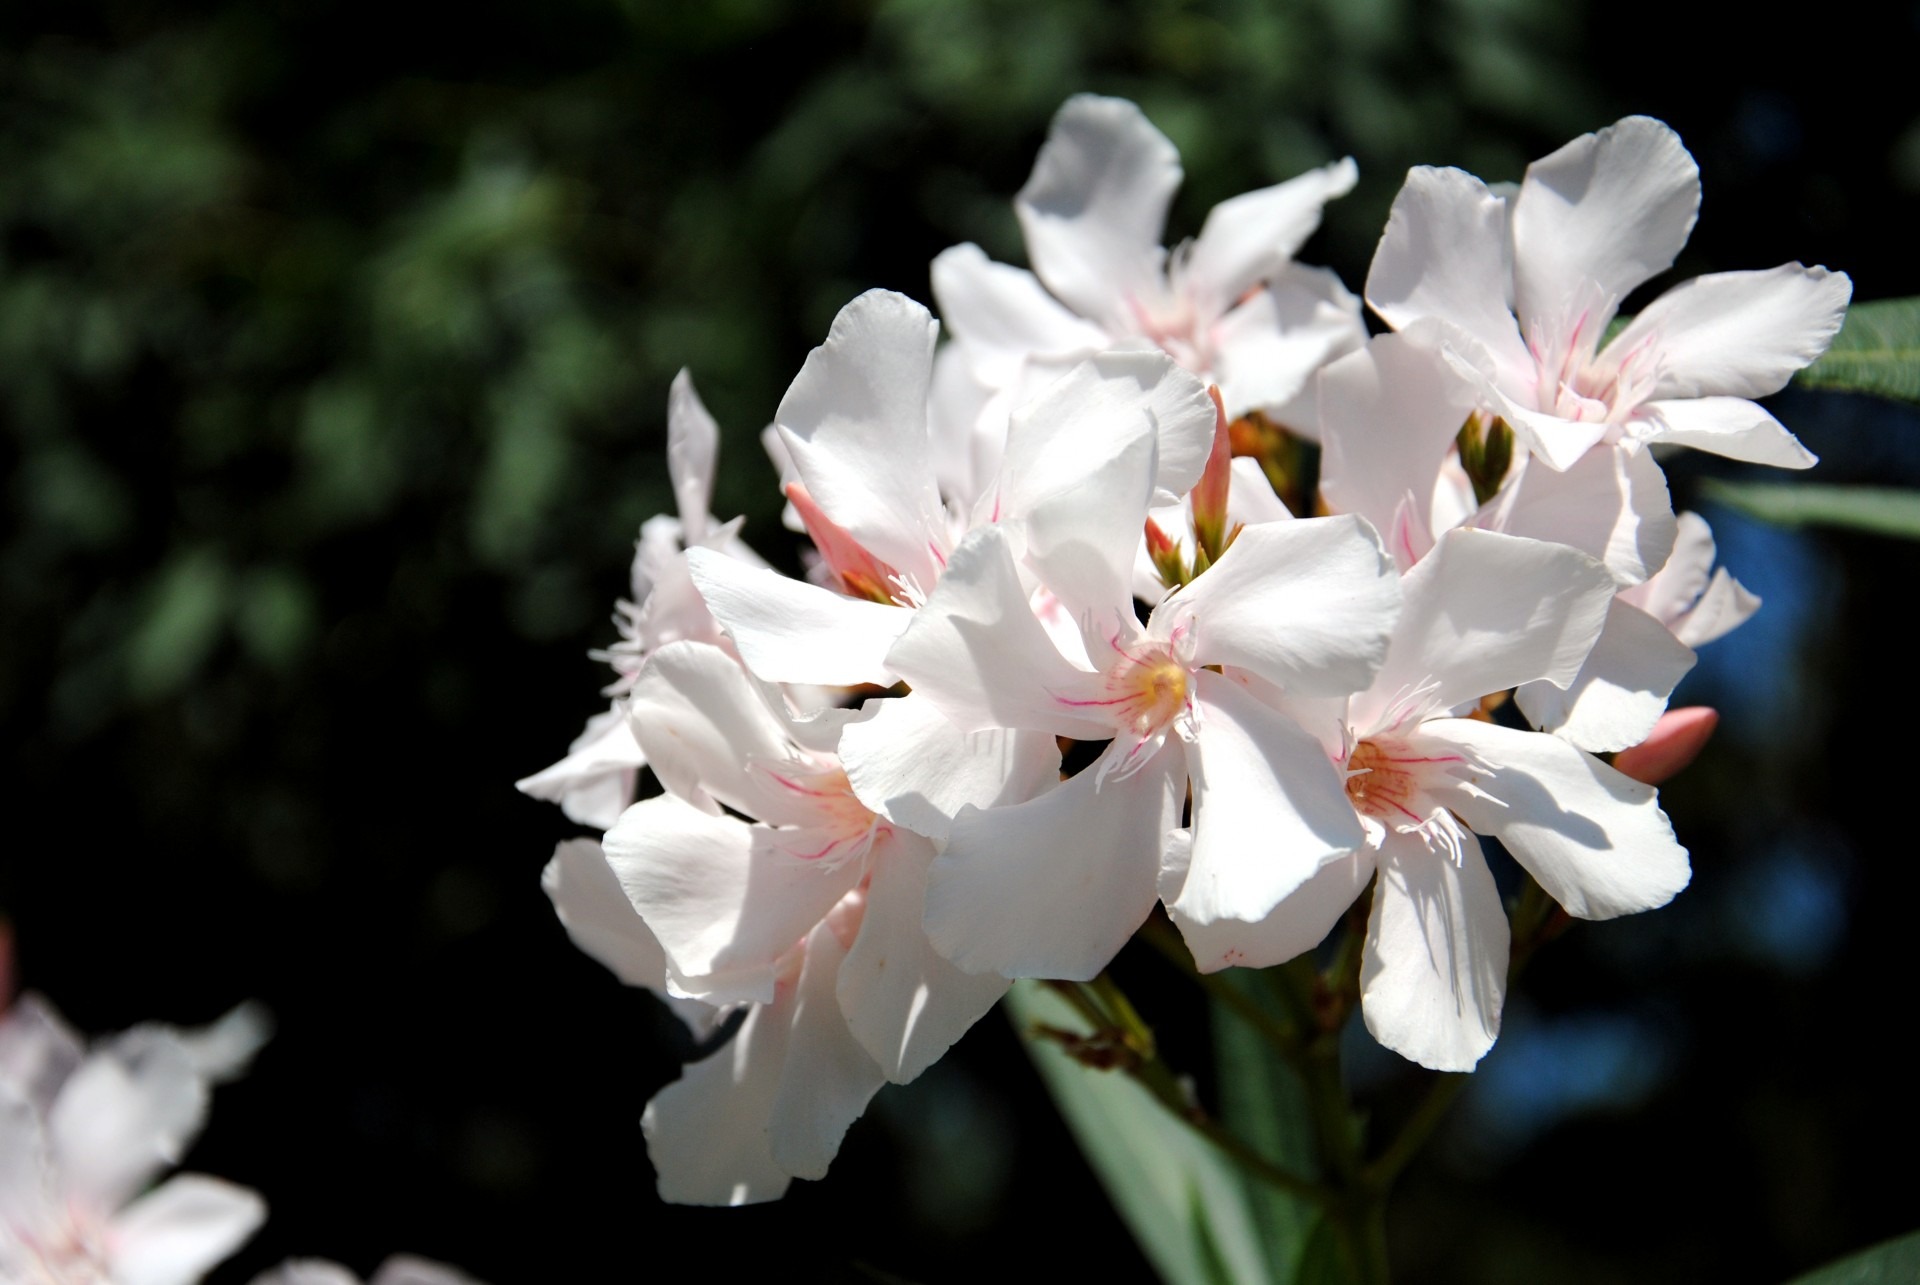
nature, branch, blossom, plant, white, flower, petal, botany, flora, petals, shrub, rhododendron, oleander, macro photography, flowering plant, woody plant, land plant